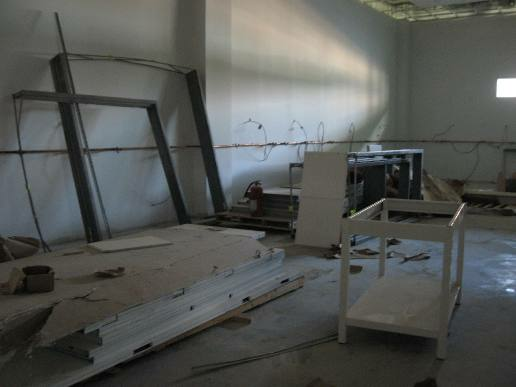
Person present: No